Question: Where was this taken?
Tambaya: A ina aka ɗauka wannan?
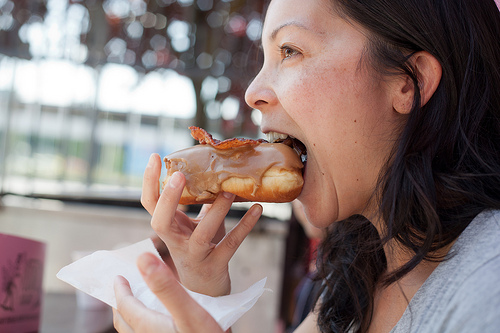
Answer: At a restaurant.
Amsa: A gidan abinci.